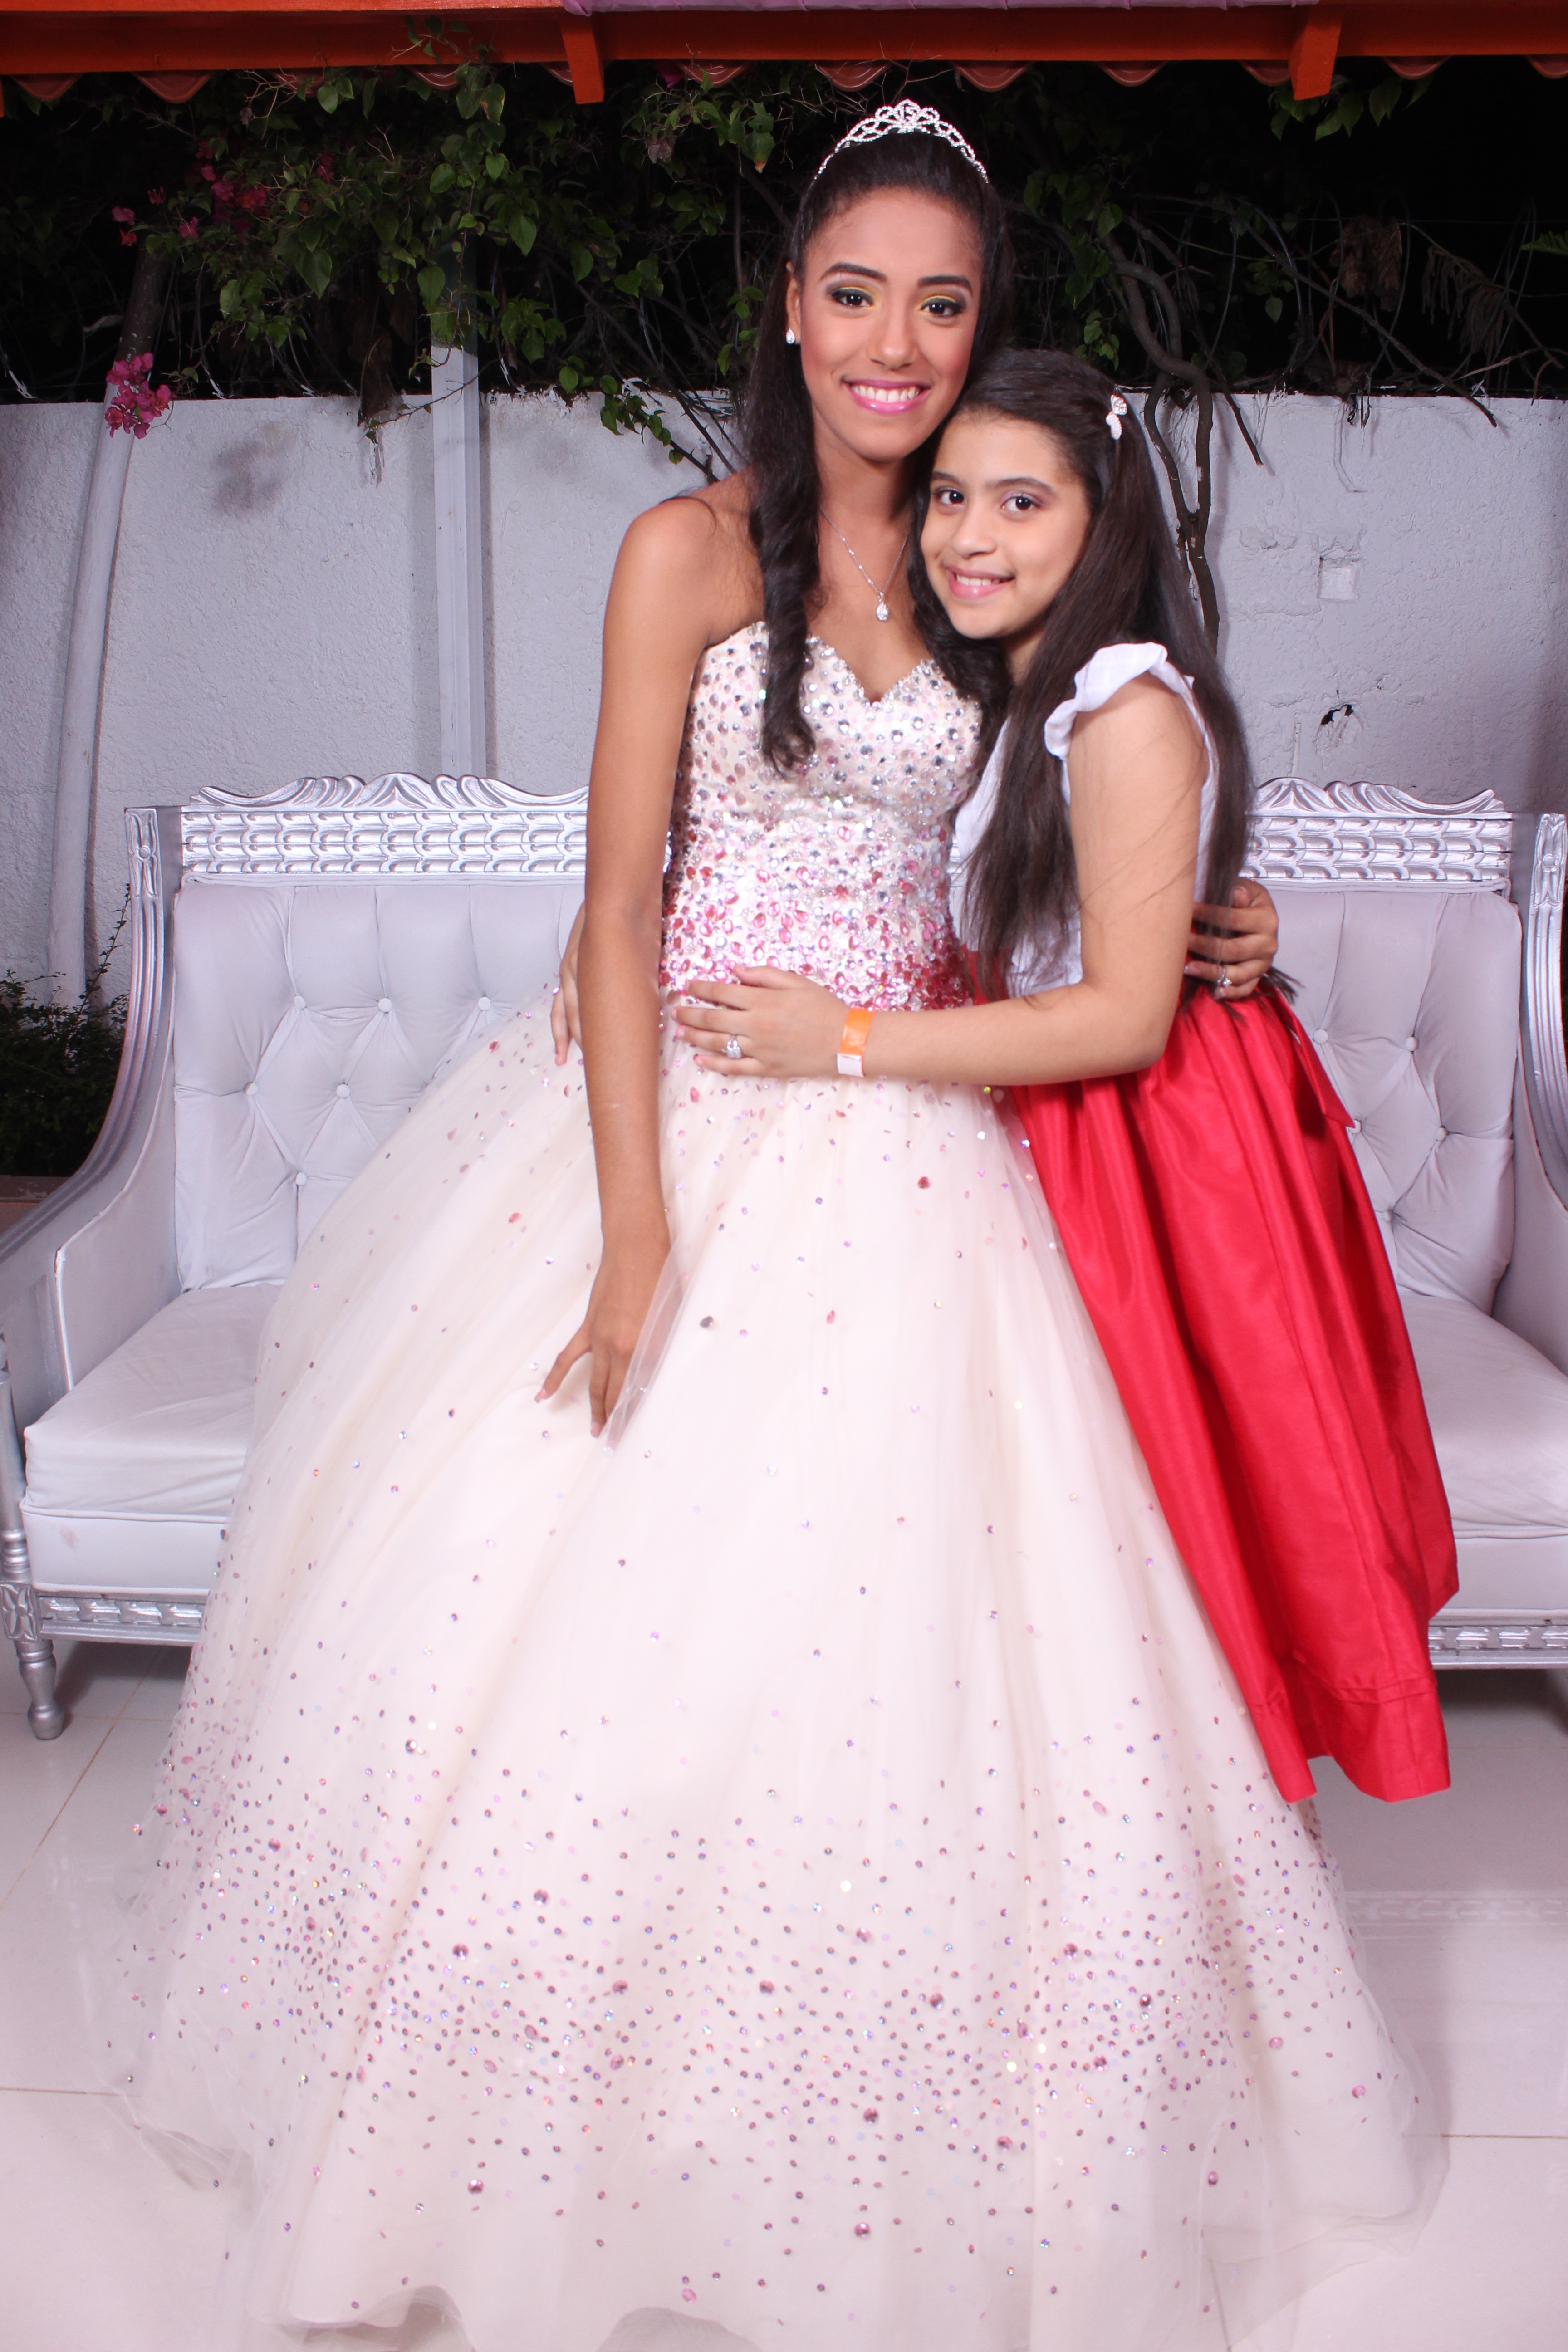
woman, photography, clothing, pink, wedding, wedding dress, bride, marriage, white dress, ceremony, girls, dress, party, birthday, prom, gown, sisters, quinceanera, abdomen, photo shoot, formal wear, special moment, 15 years, bridal clothing